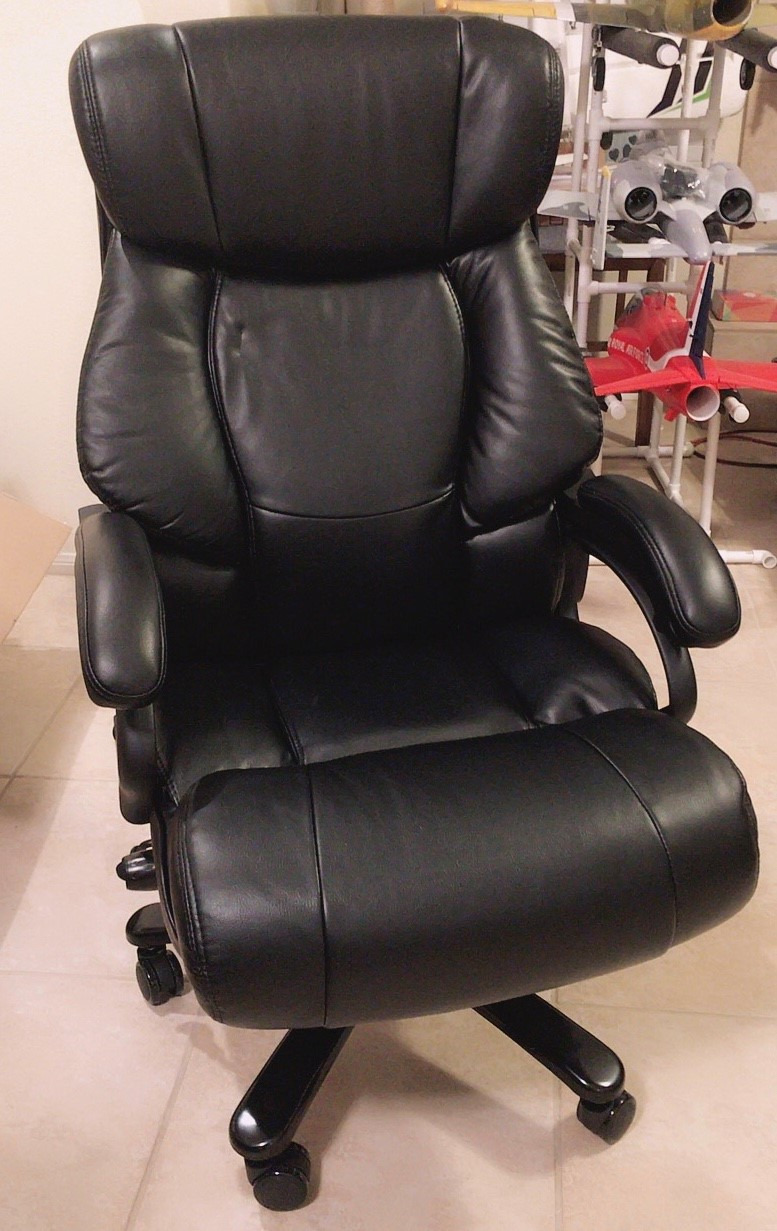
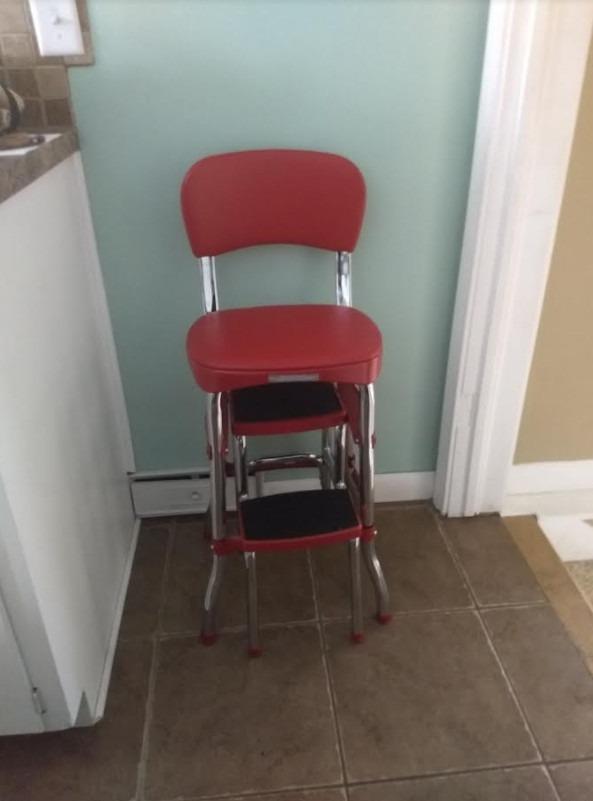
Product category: items_chair
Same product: no